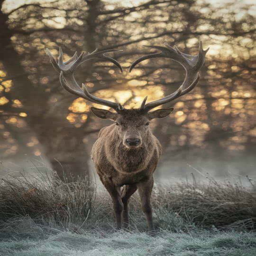
elk with antlers in the shape of a heart